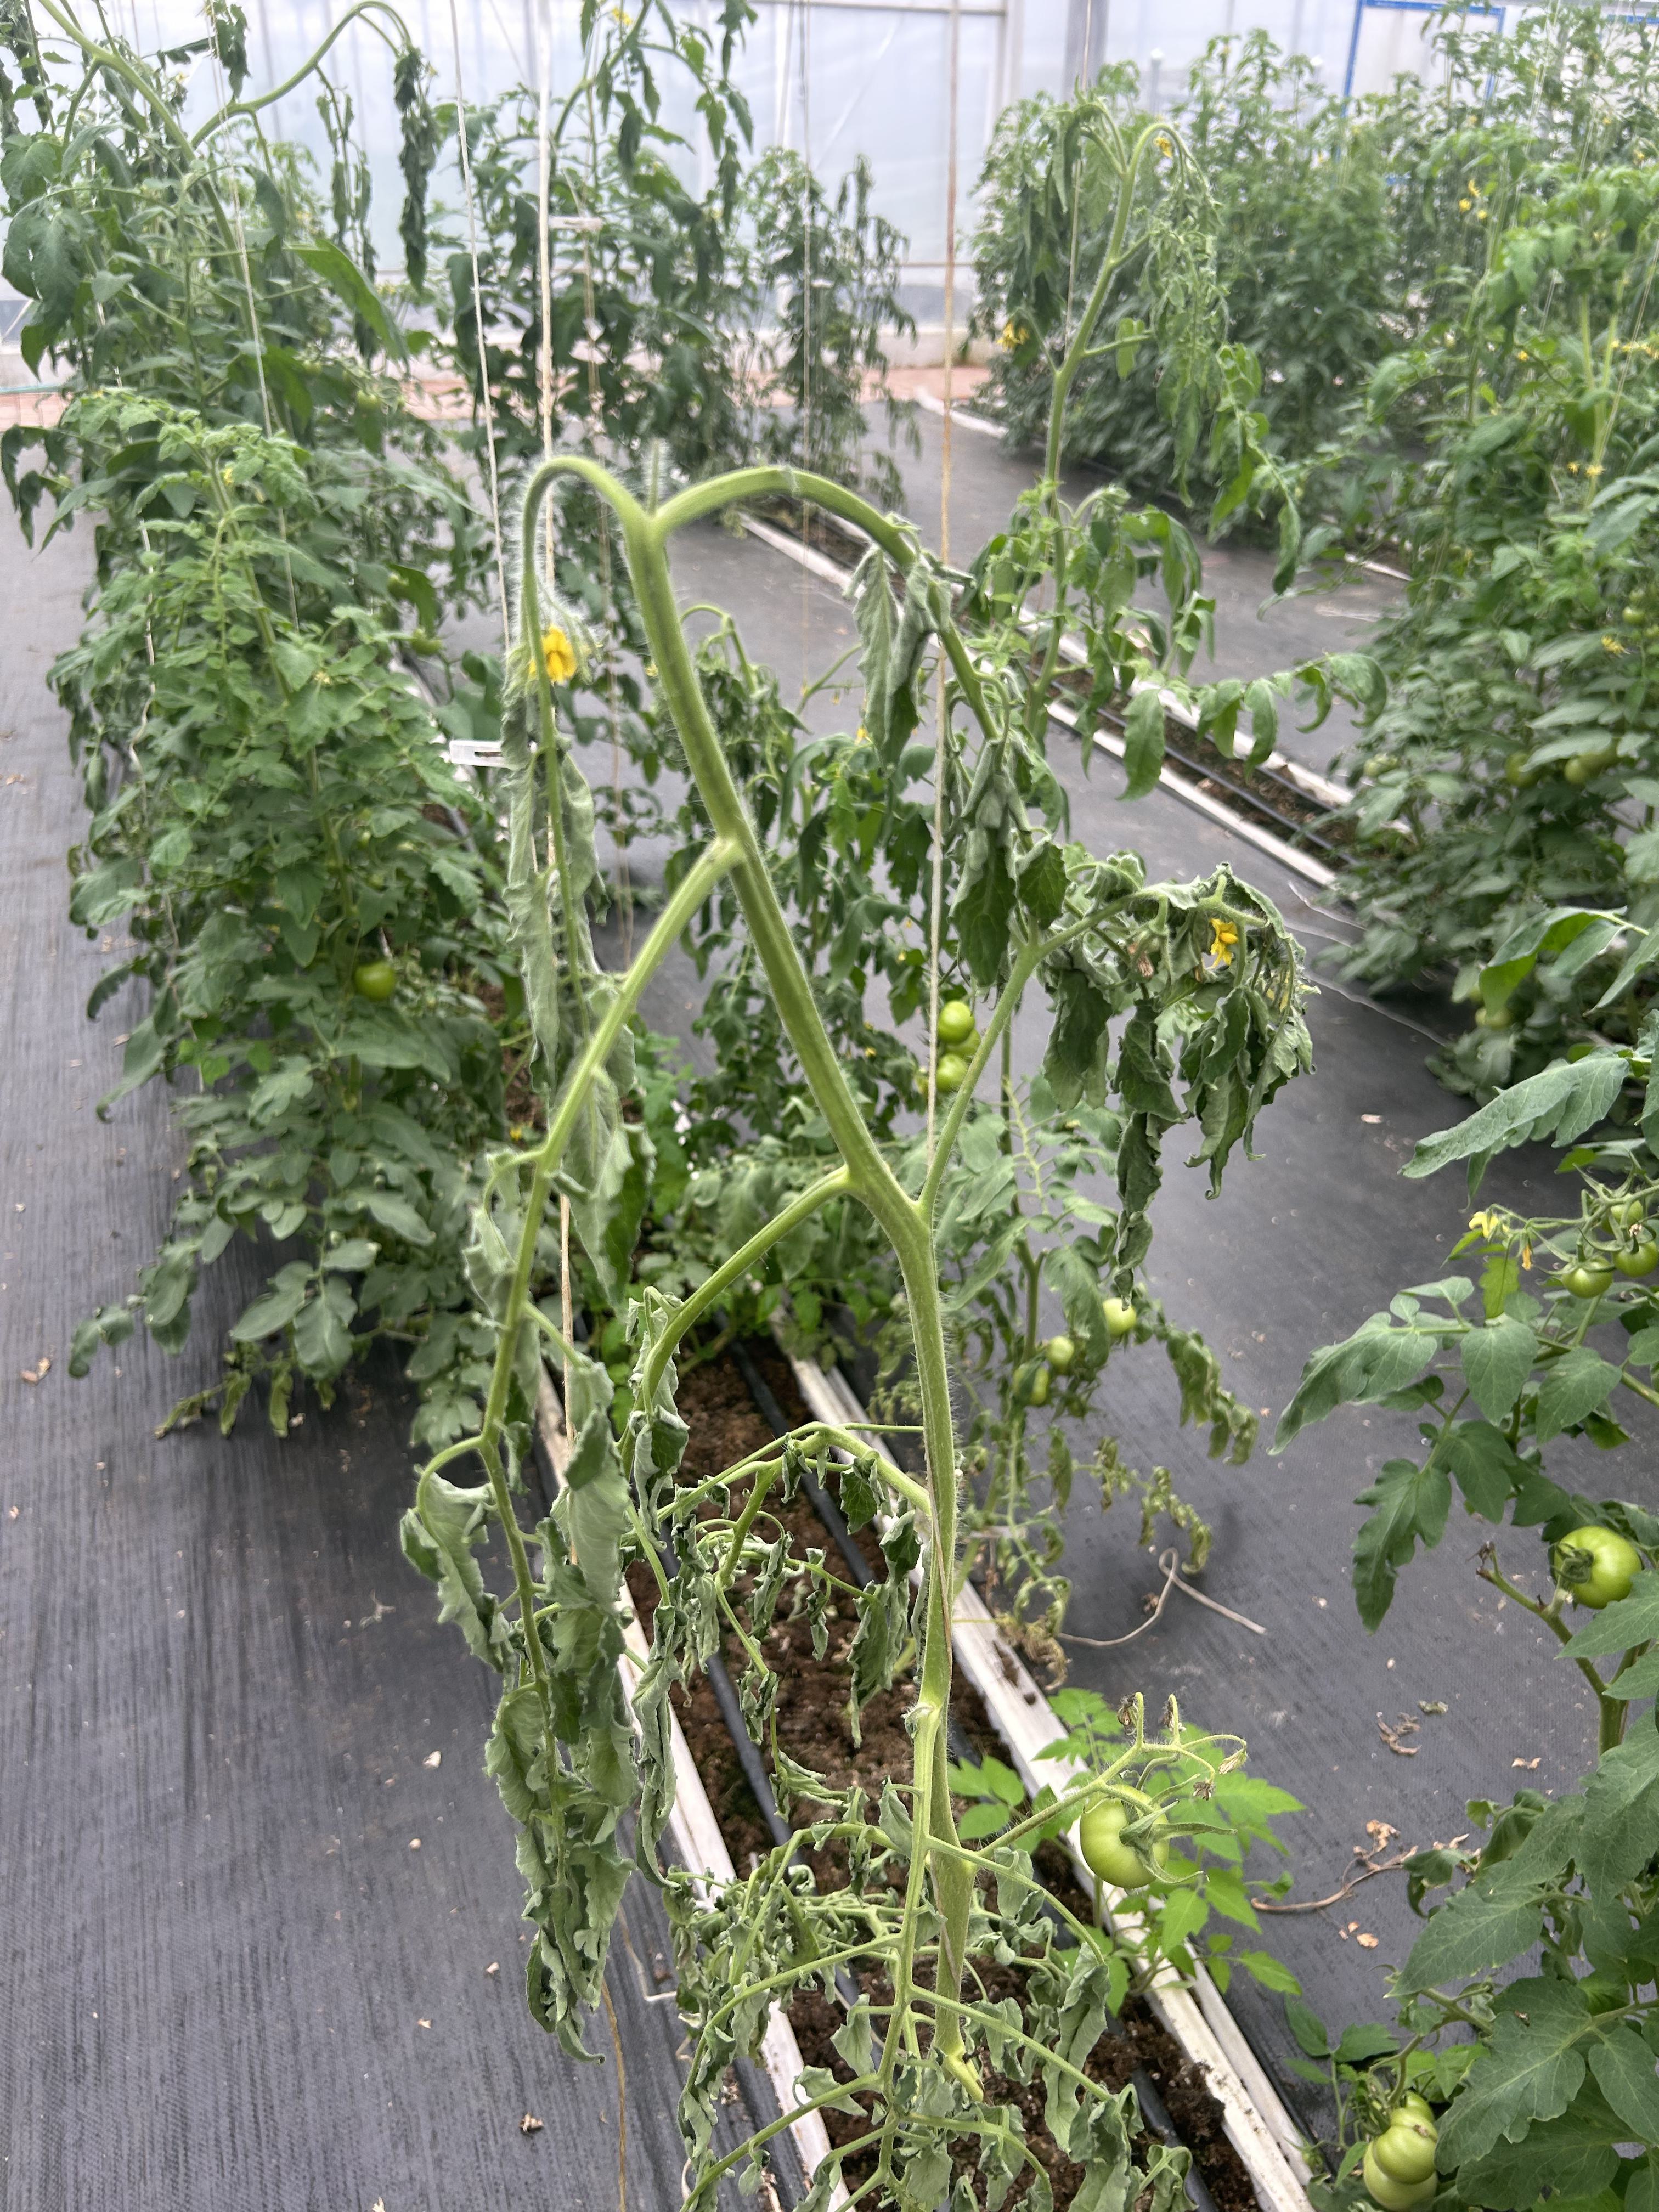
Disease: Wilt